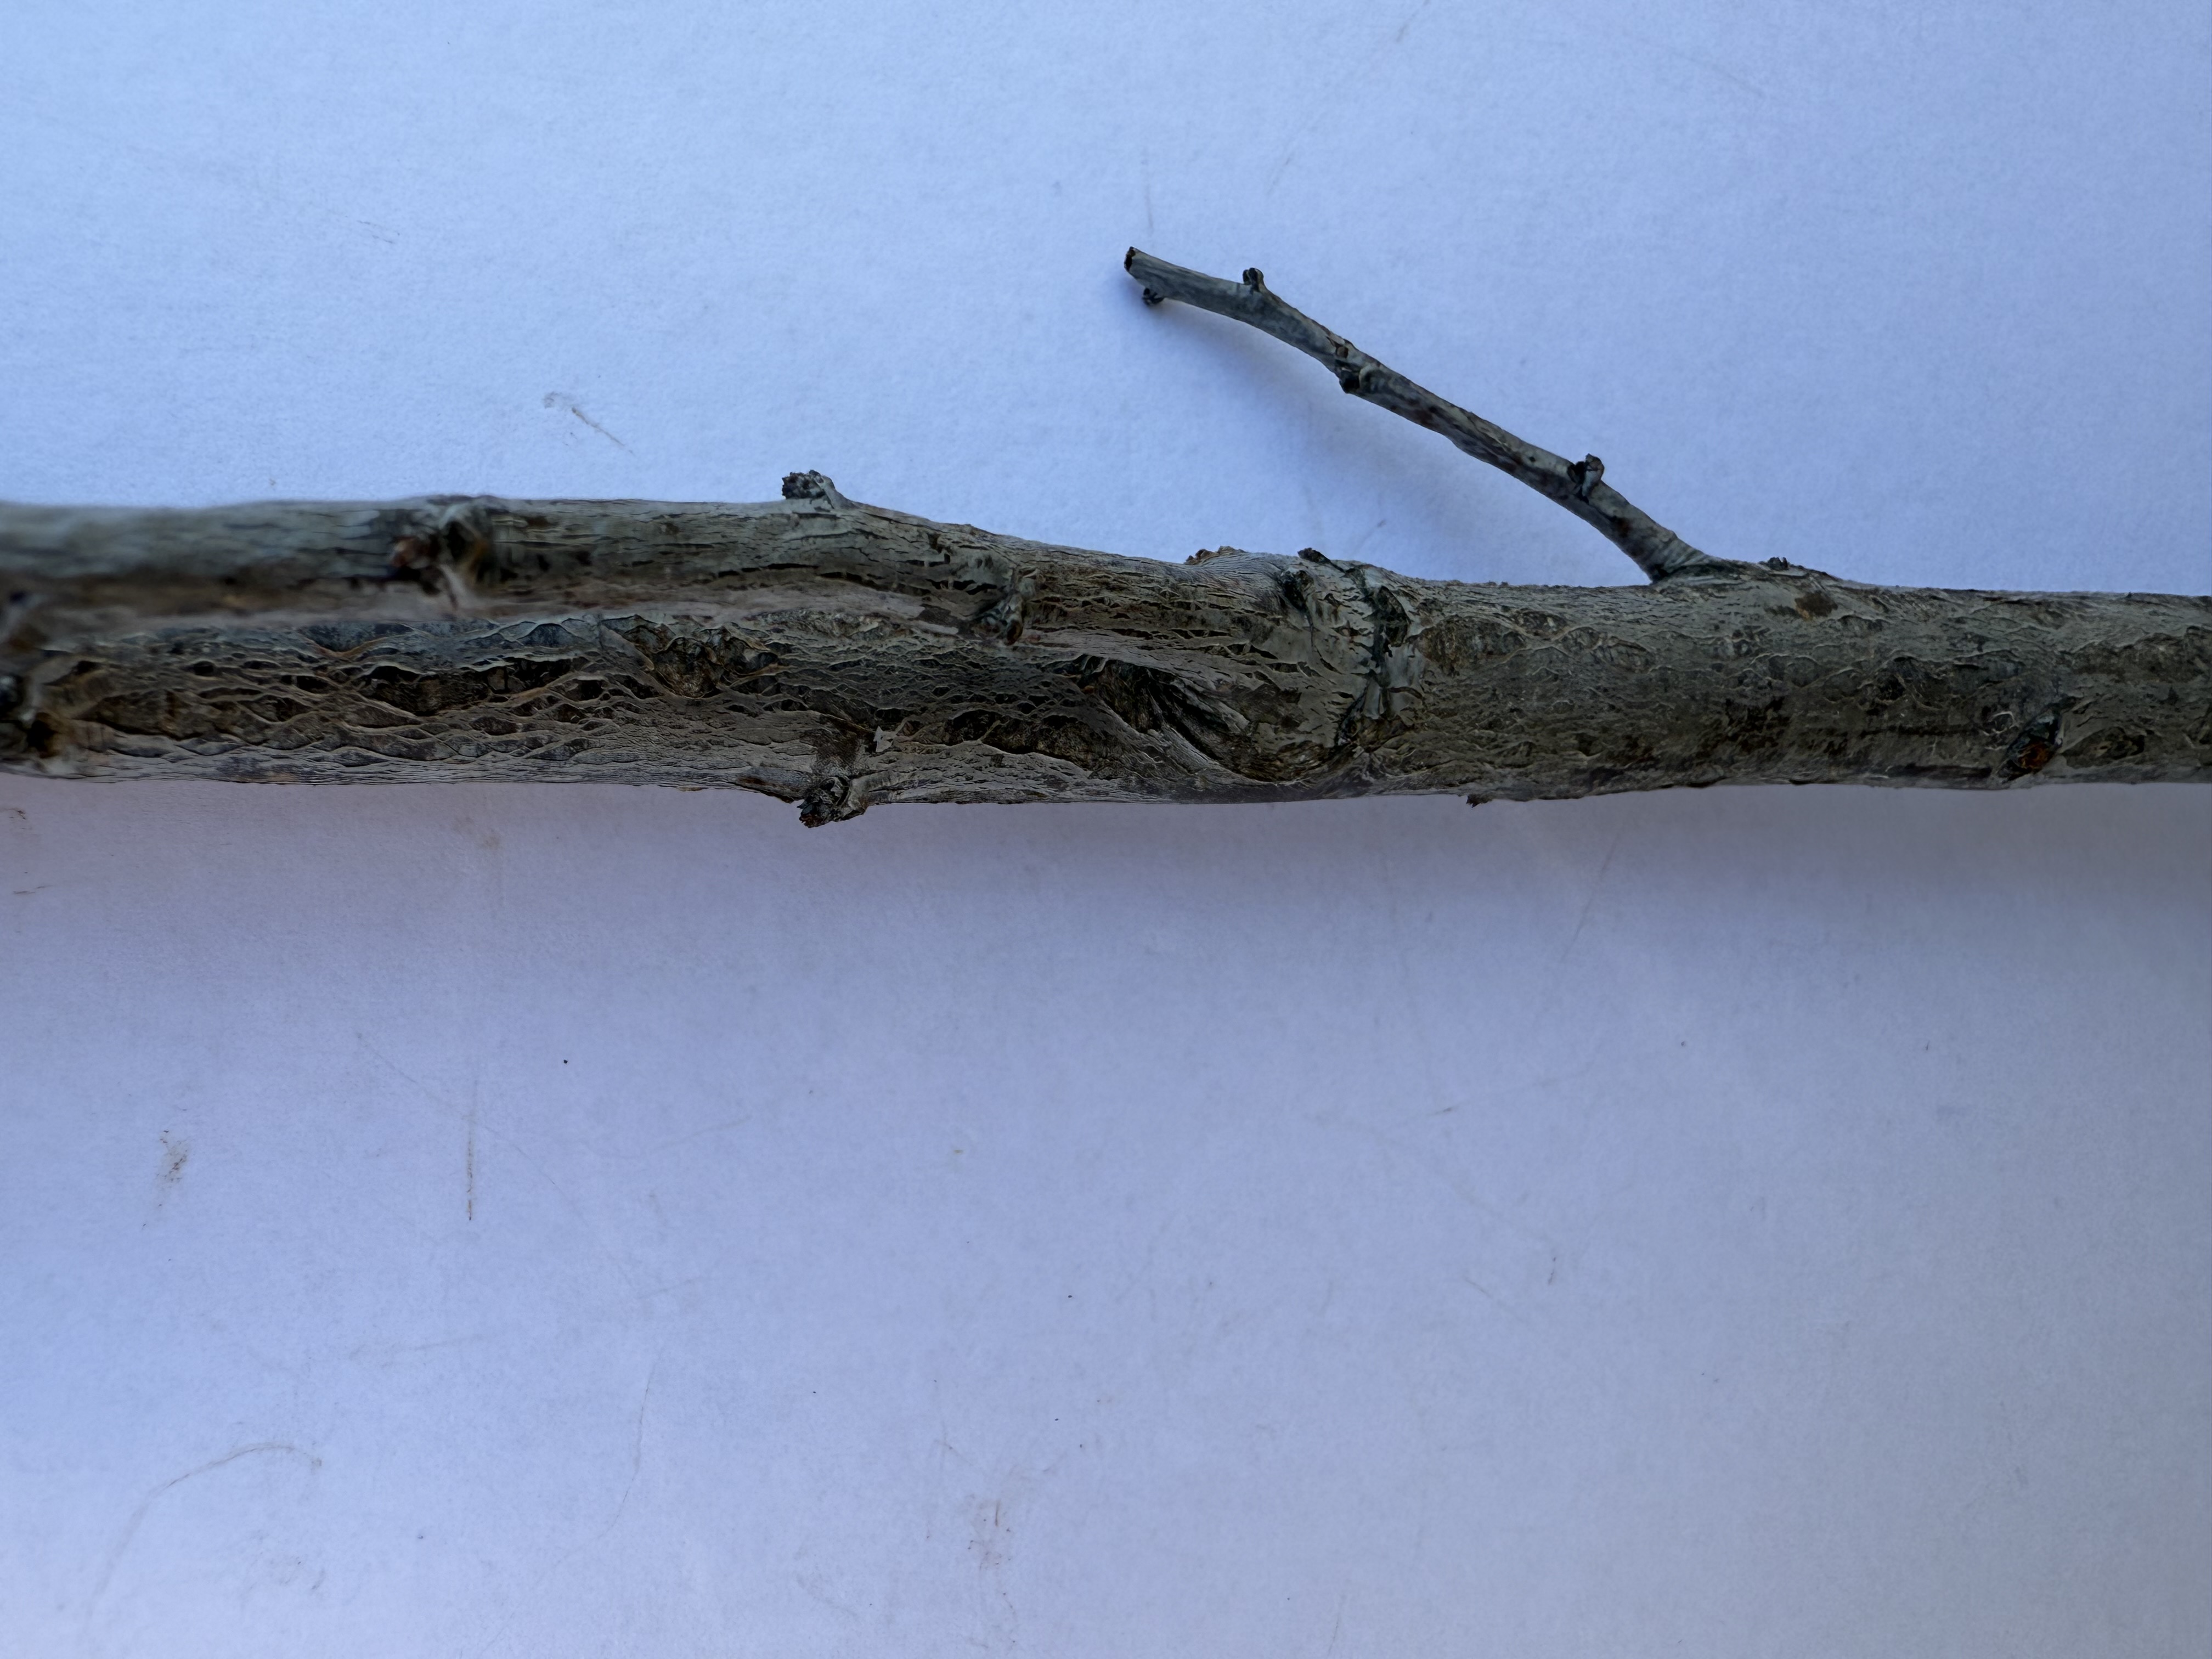
Variety: Black Splendor Plum